Hadlow College

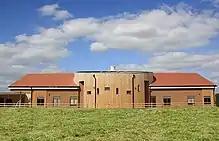
The College's Animal Management Unit

In June 2010, the college was graded ""outstanding"" by Ofsted. It also received an "outstanding" grade for its residential care provision at its most recent Ofsted social care inspection.